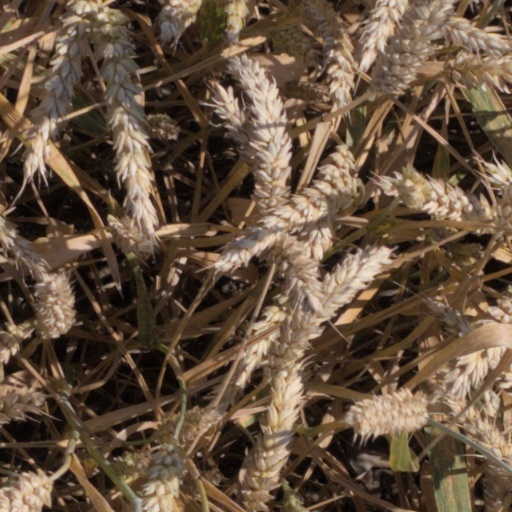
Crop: wheat